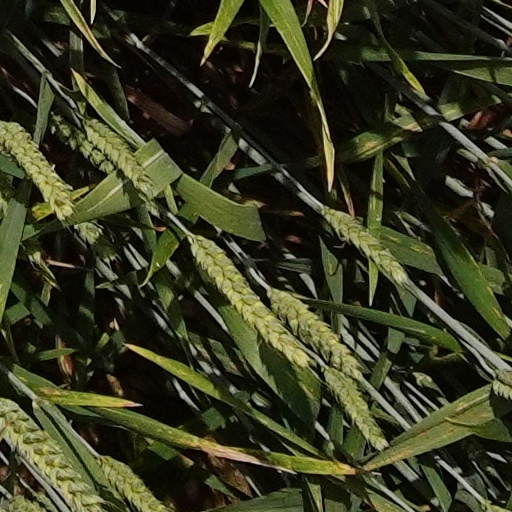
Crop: wheat